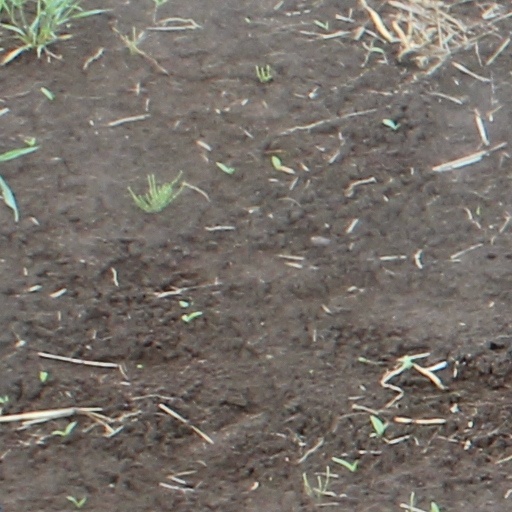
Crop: wheat